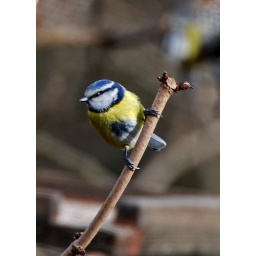
Taken from the drivers seat in the car park in very windy conditions, Ladywalk Nature Reserve, Hams Hall, Warwickshire